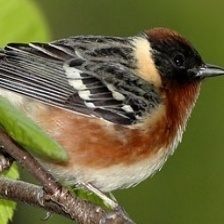
Species: BAY-BREASTED WARBLER
Scientific name: SETOPHAGA CASTANEA